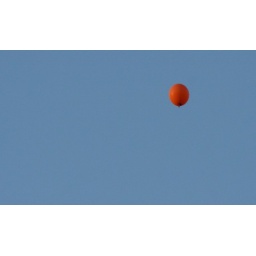
A red ballon in the sky